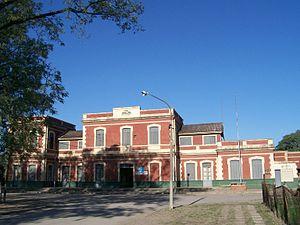
La province du Chaco est une subdivision de l'Argentine située au nord du pays. Elle est bordée à l'ouest par les provinces de Salta et de Santiago del Estero, au sud par celle de Santa Fe, au sud-est par celle de Corrientes et par le Paraguay et à l'est et au nord par la province de Formosa.
Resistencia est une ville d'Argentine et la capitale de la province du Chaco. Elle est située au sud-est de la province et au nord-est du département de San Fernando, dont elle est la capitale. La ville comptait 274 490 habitants au recensement de 2001, en croissance de 19,75 % par rapport à 1991.